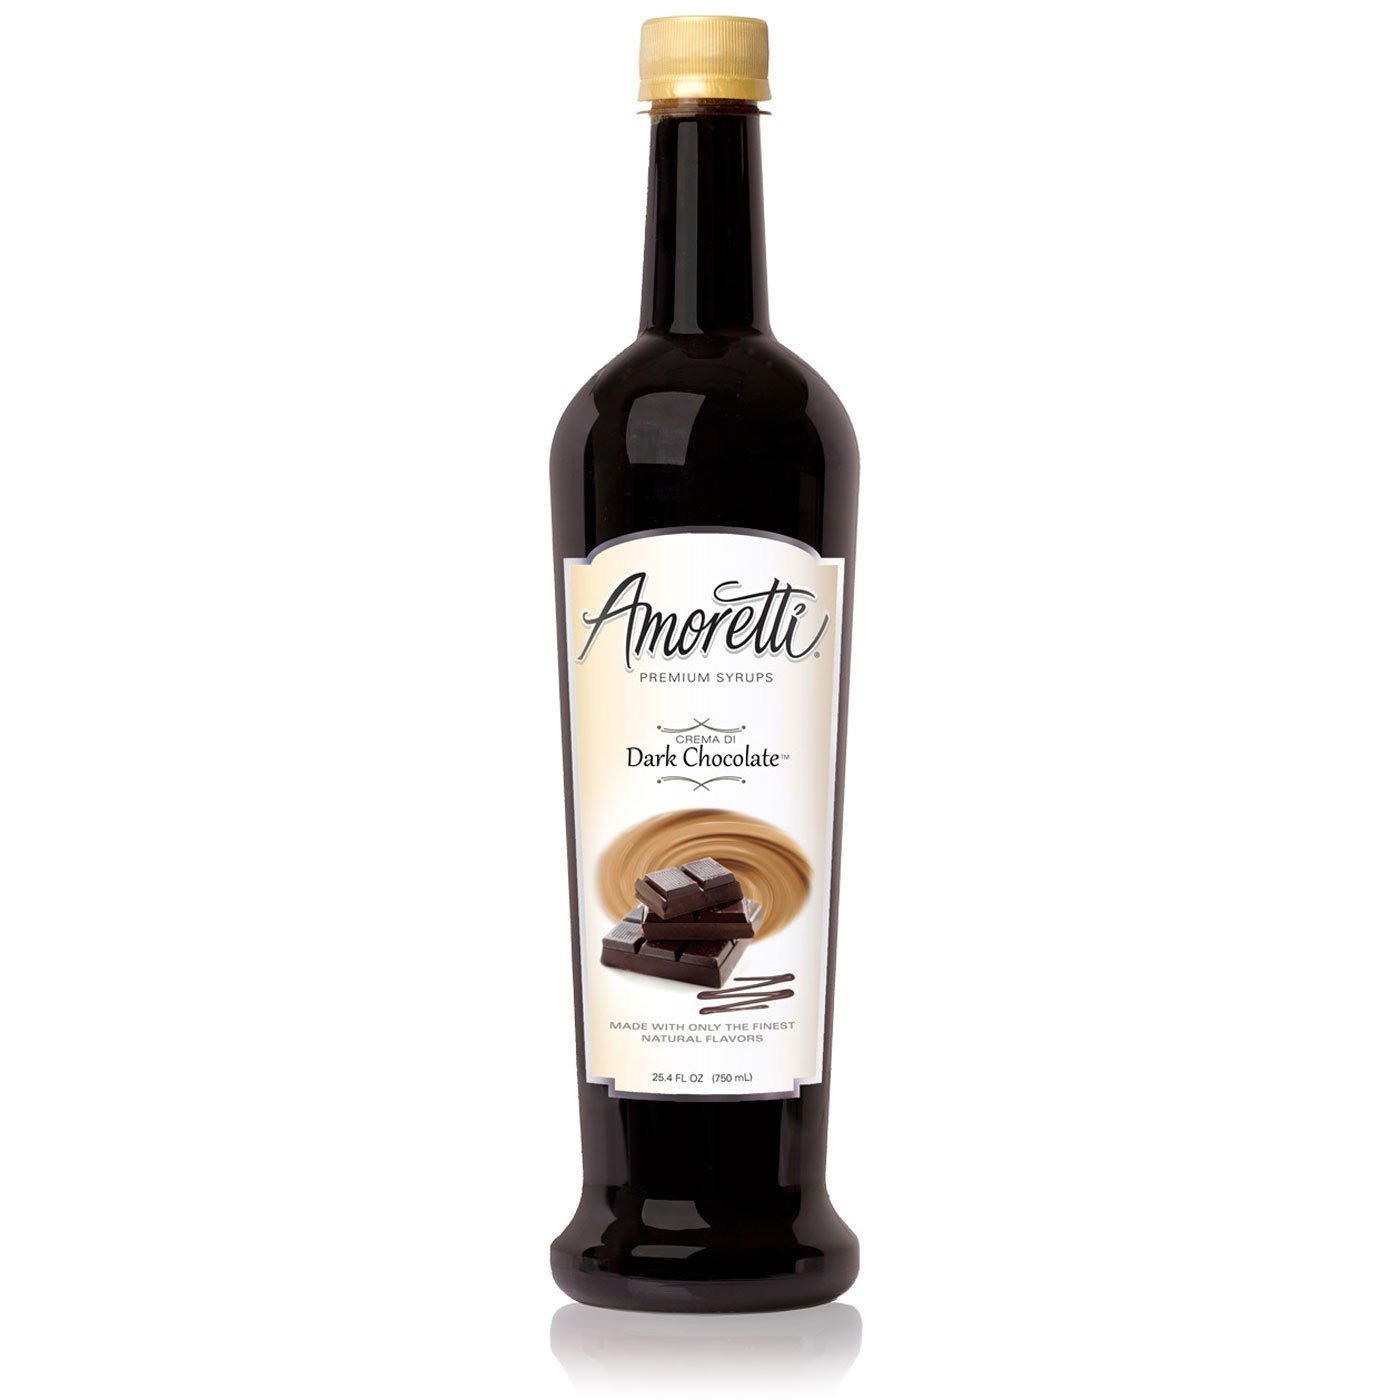
Item Name: Amoretti Premium Syrup, Crema Di Dark Chocolate, 25.4 Ounce (Pack of 12)
Bullet Point 1: Made with natural flavors
Bullet Point 2: Only 35 calories per serving and 62 servings per bottle
Bullet Point 3: Use for flavoring beverages or as topping for desserts
Bullet Point 4: Will not curdle milk
Bullet Point 5: Kosher (dairy)
Value: 304.8
Unit: Fl Oz

Price: 35.97